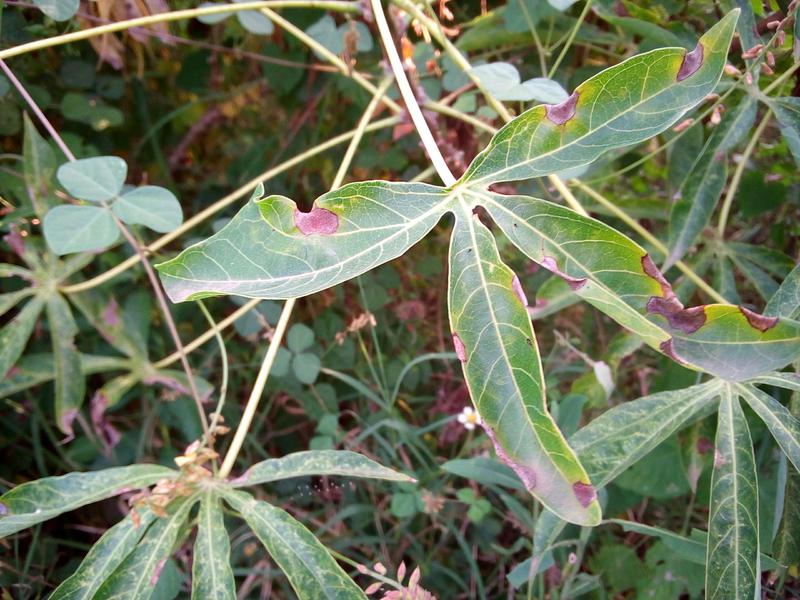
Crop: cassava
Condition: bacterial_blight